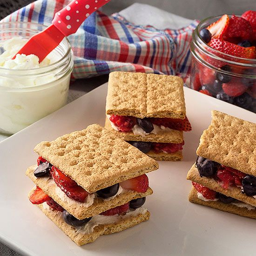
the more berries , the better !